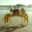
Label: cra